Ian Morrow

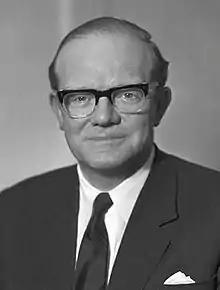
Ian Morrow in 1963

Sir Ian Thomas Morrow (8 June 1912 – 19 April 2006) was a British "company doctor," accountant and briefly Liberal Party politician. In a long career, he saved many struggling businesses, the best known being Rolls-Royce.